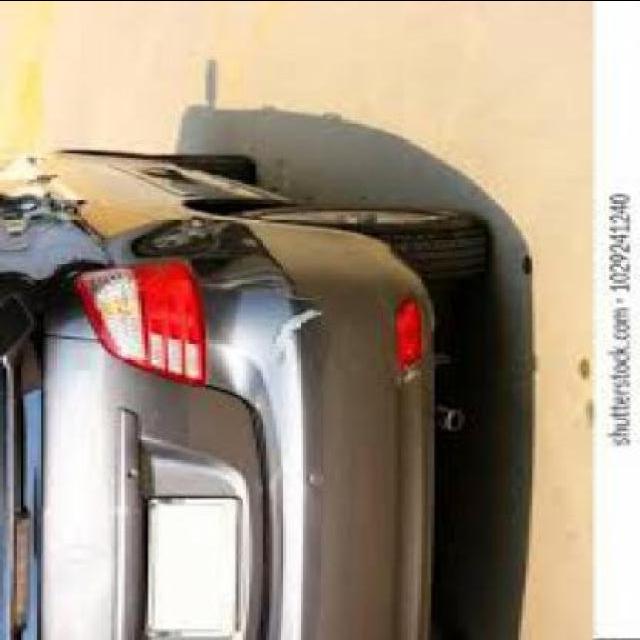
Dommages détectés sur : malle, feu arrière droit, feu arrière gauche, pare-choc arrière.
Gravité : mineur